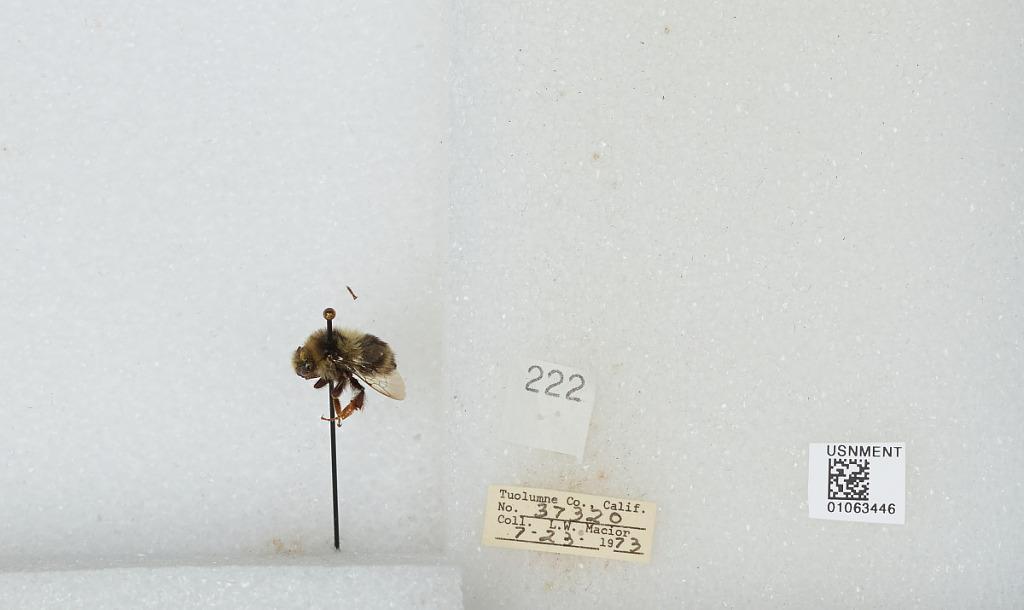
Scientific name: Bombus bifarius nearcticus
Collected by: L. Macior
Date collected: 1973-7-23
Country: United States
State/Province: California
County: Tuolumne
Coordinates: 38.02, -119.93